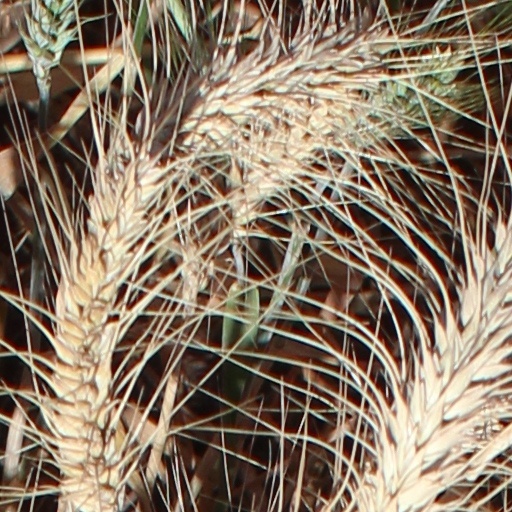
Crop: wheat